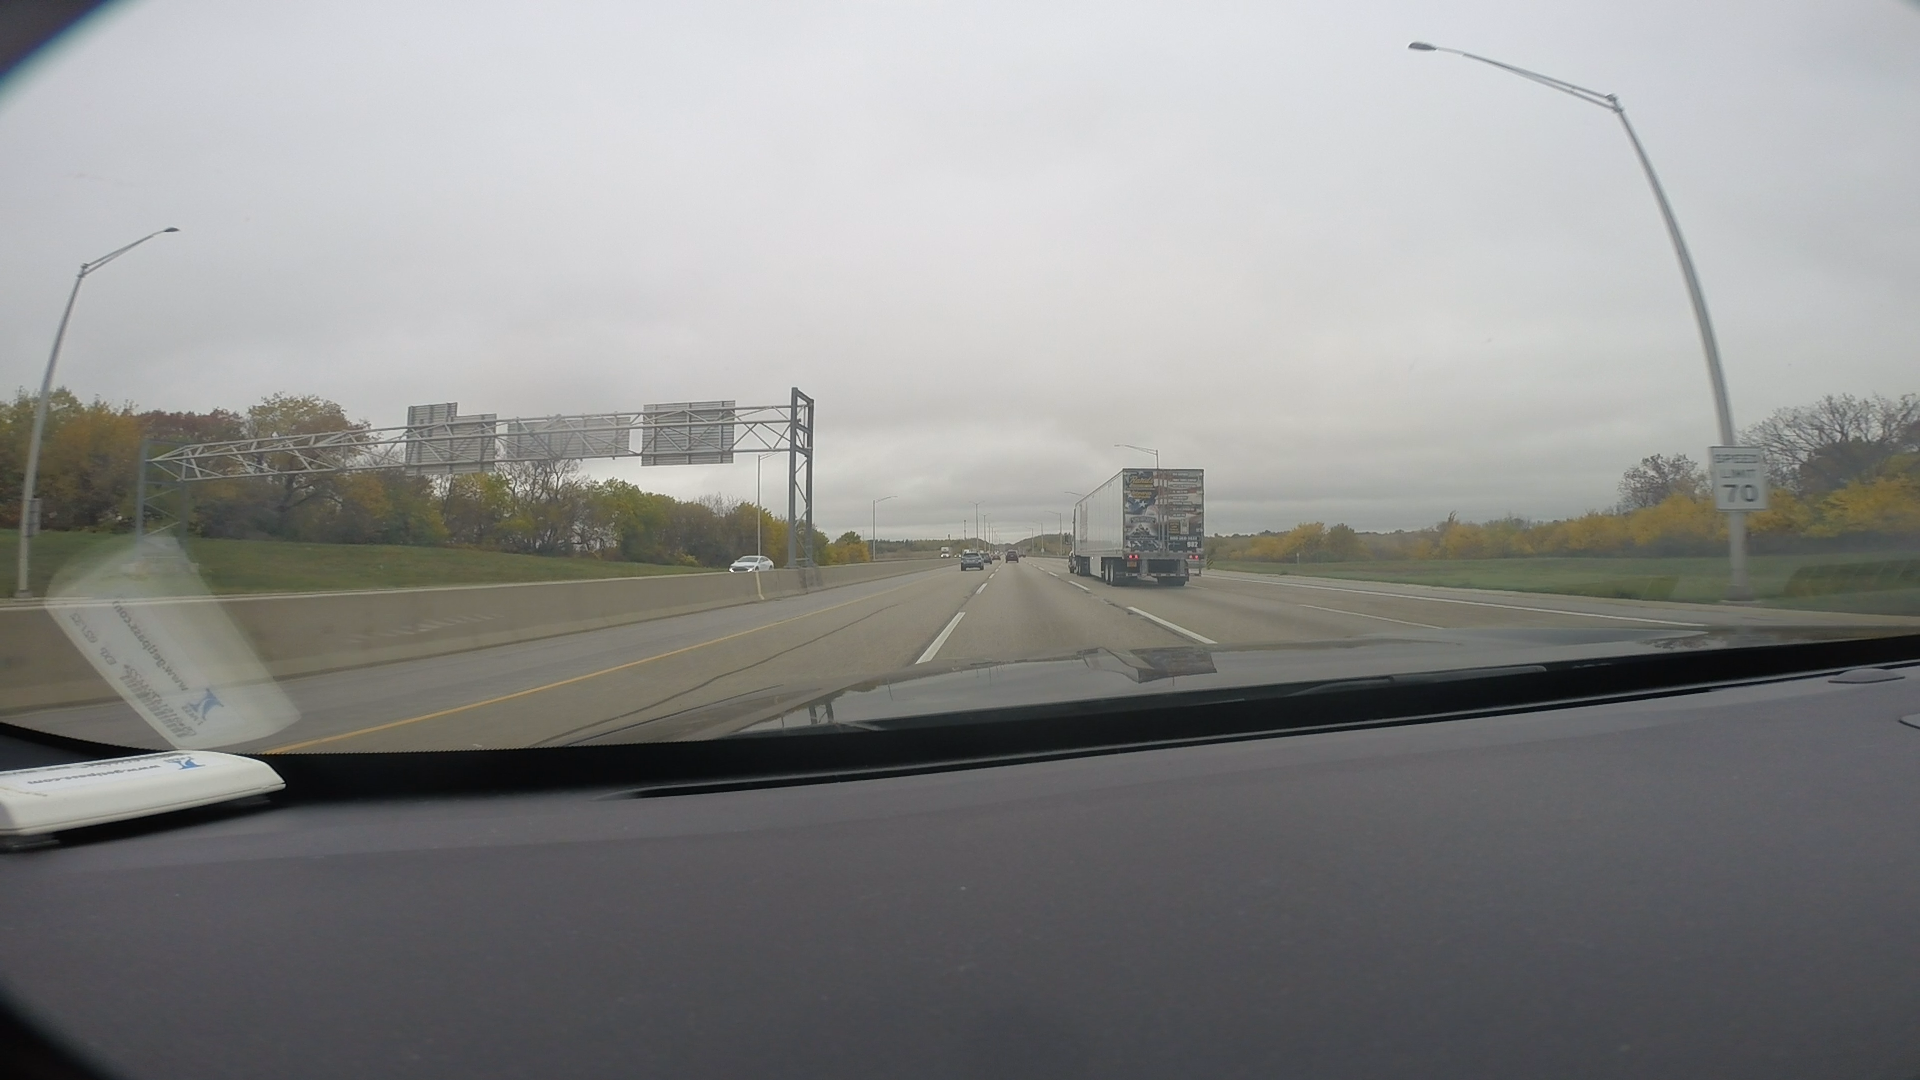
Speed limit sign label: mph70